Bleach: Hell Verse

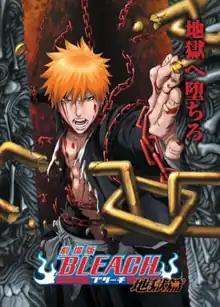
Japanese theatrical poster

is a 2010 Japanese animated film directed by Noriyuki Abe. It is the fourth and final animated film adaptation of the anime and manga series "Bleach". In the film, Ichigo Kurosaki and his friends traverse through the world of Hell in order to save his younger sister, Yuzu. The film's theme song is "Save the One, Save the All", performed by T.M.Revolution and its screenplay was written by Natsuko Takahashi and Ookubo Masahiro, with Tite Kubo, author of the manga, overseeing the production.